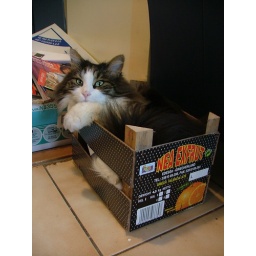
cat in the box